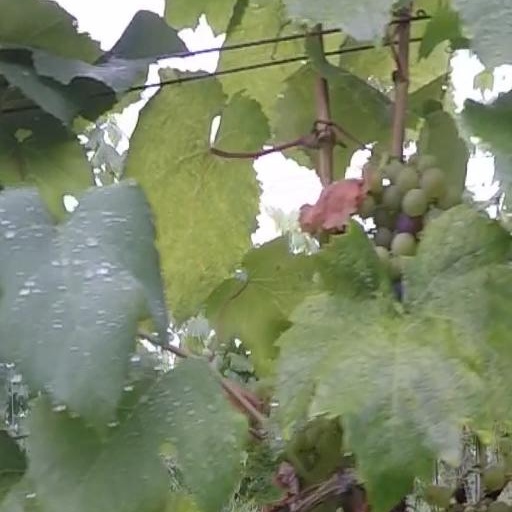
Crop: grape